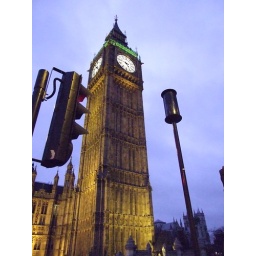
I know the traffic lights and lamp post are in the way but a walking shot. I quite like it :)